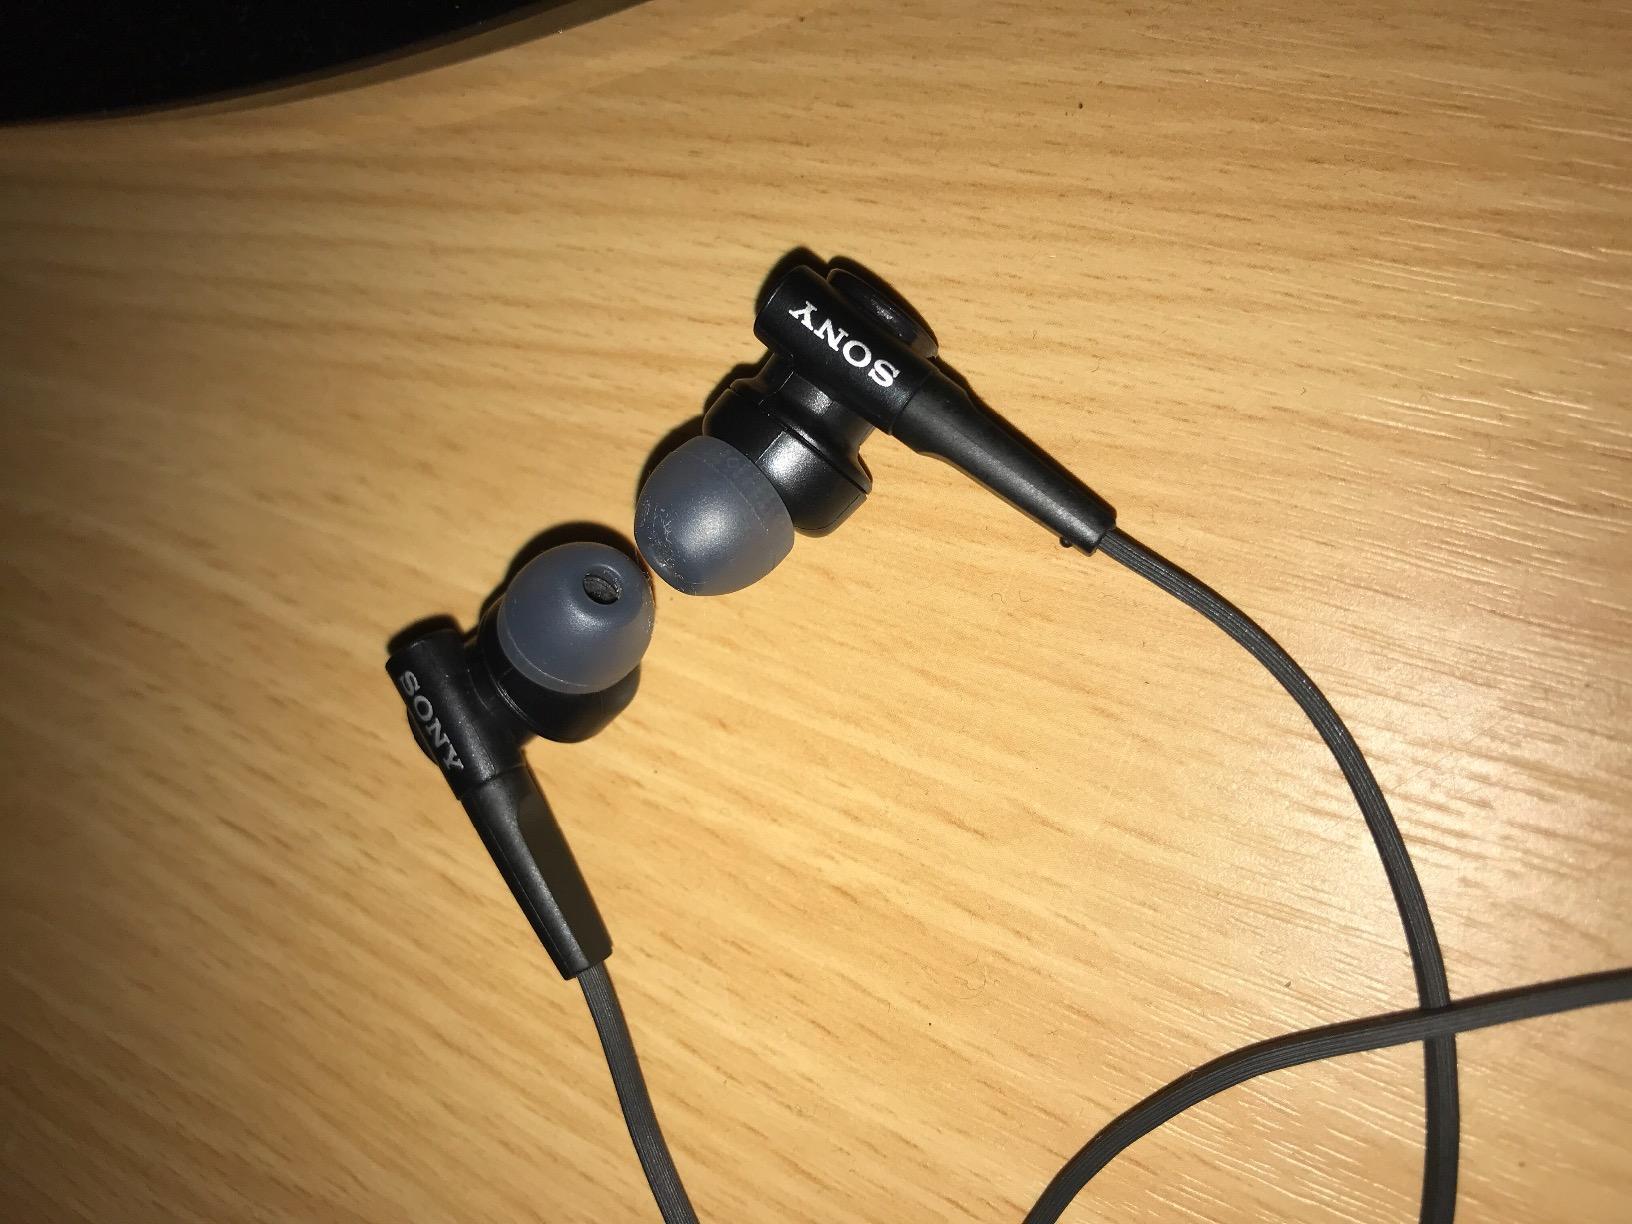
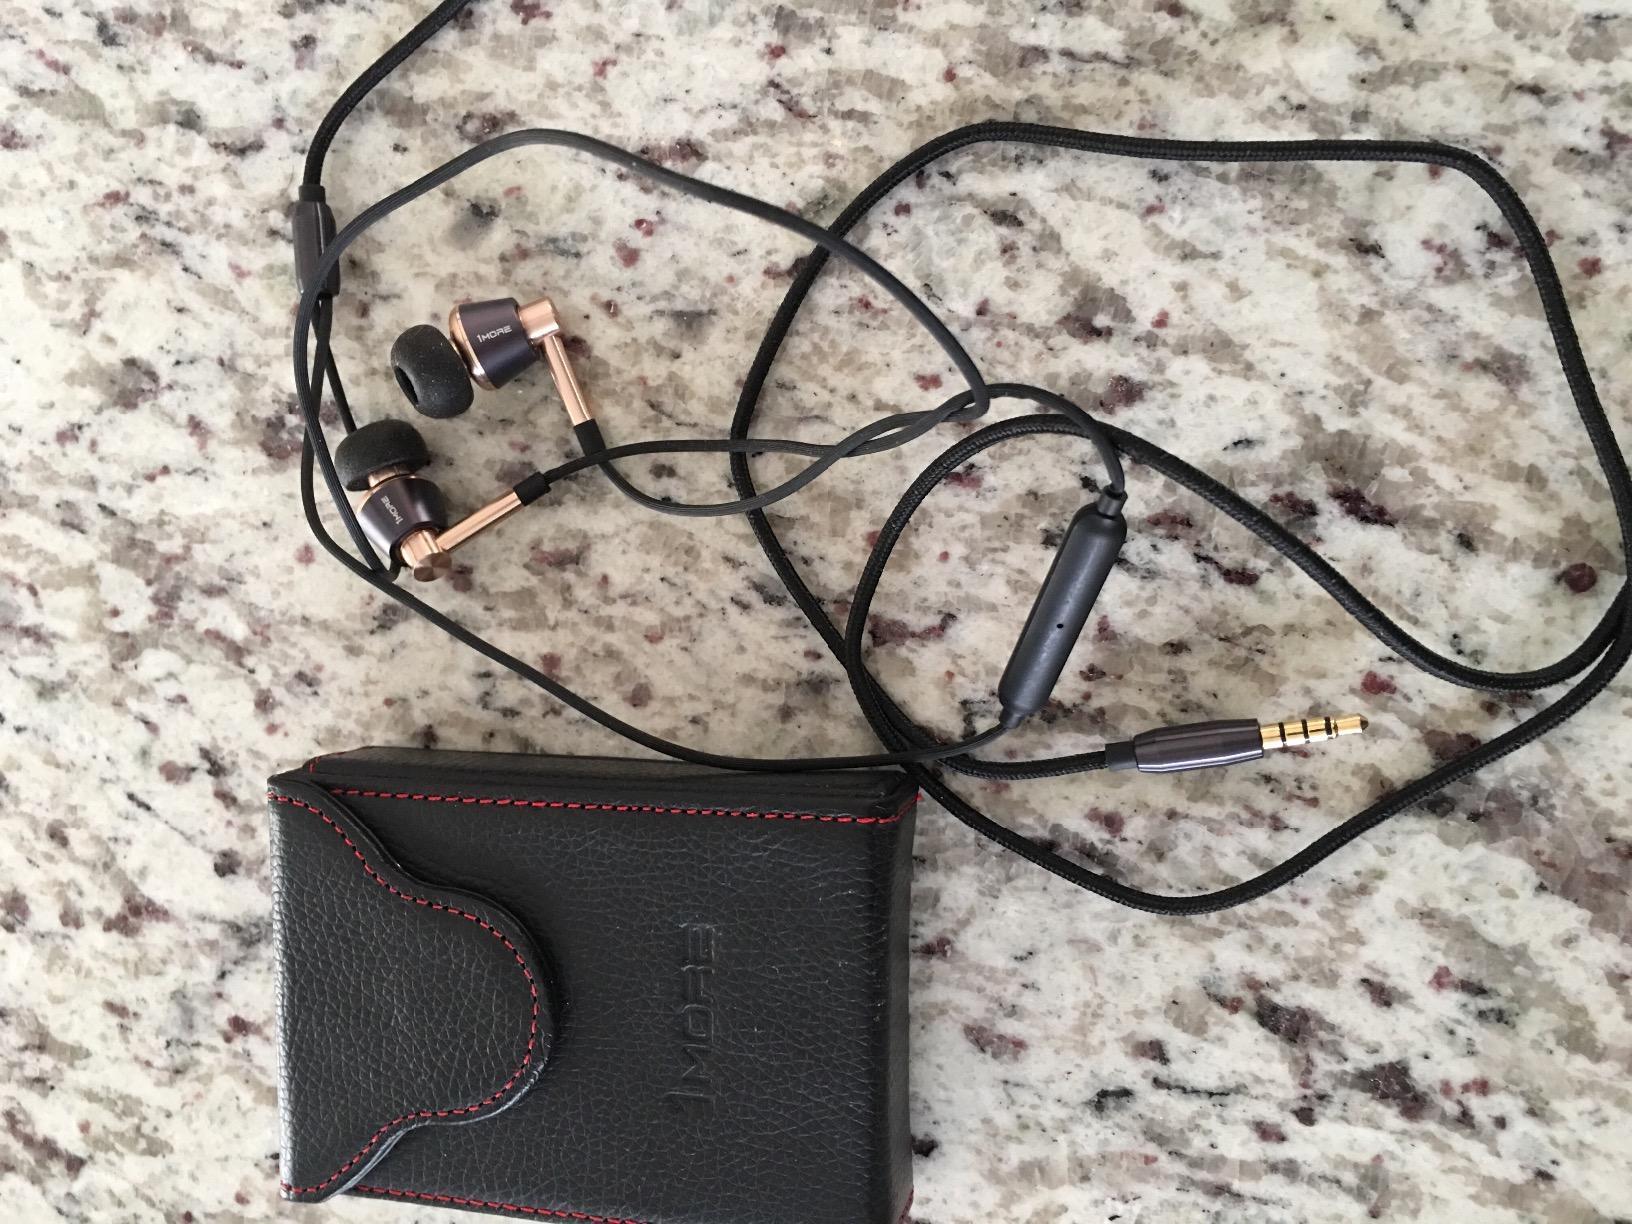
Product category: headphones
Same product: no